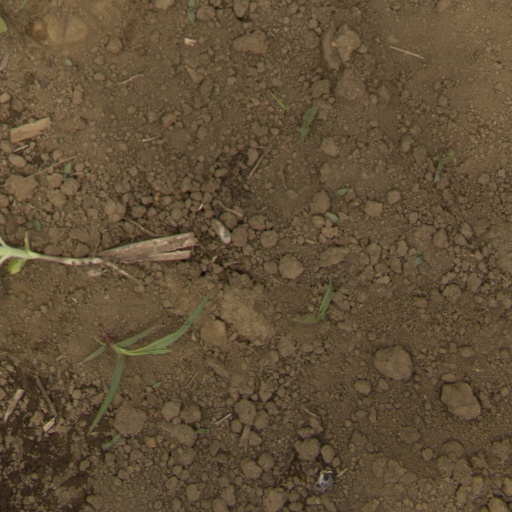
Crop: Jerusalem artichoke